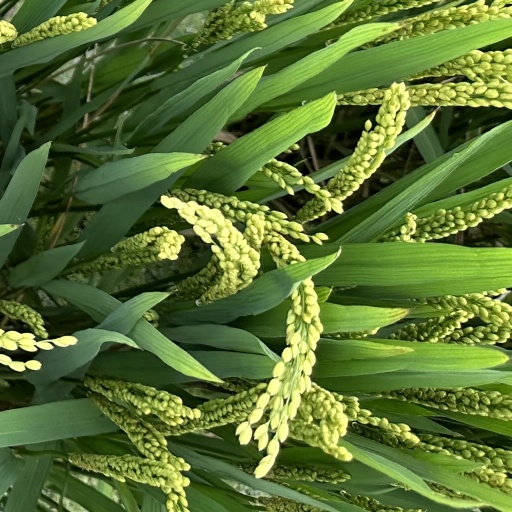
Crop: rice